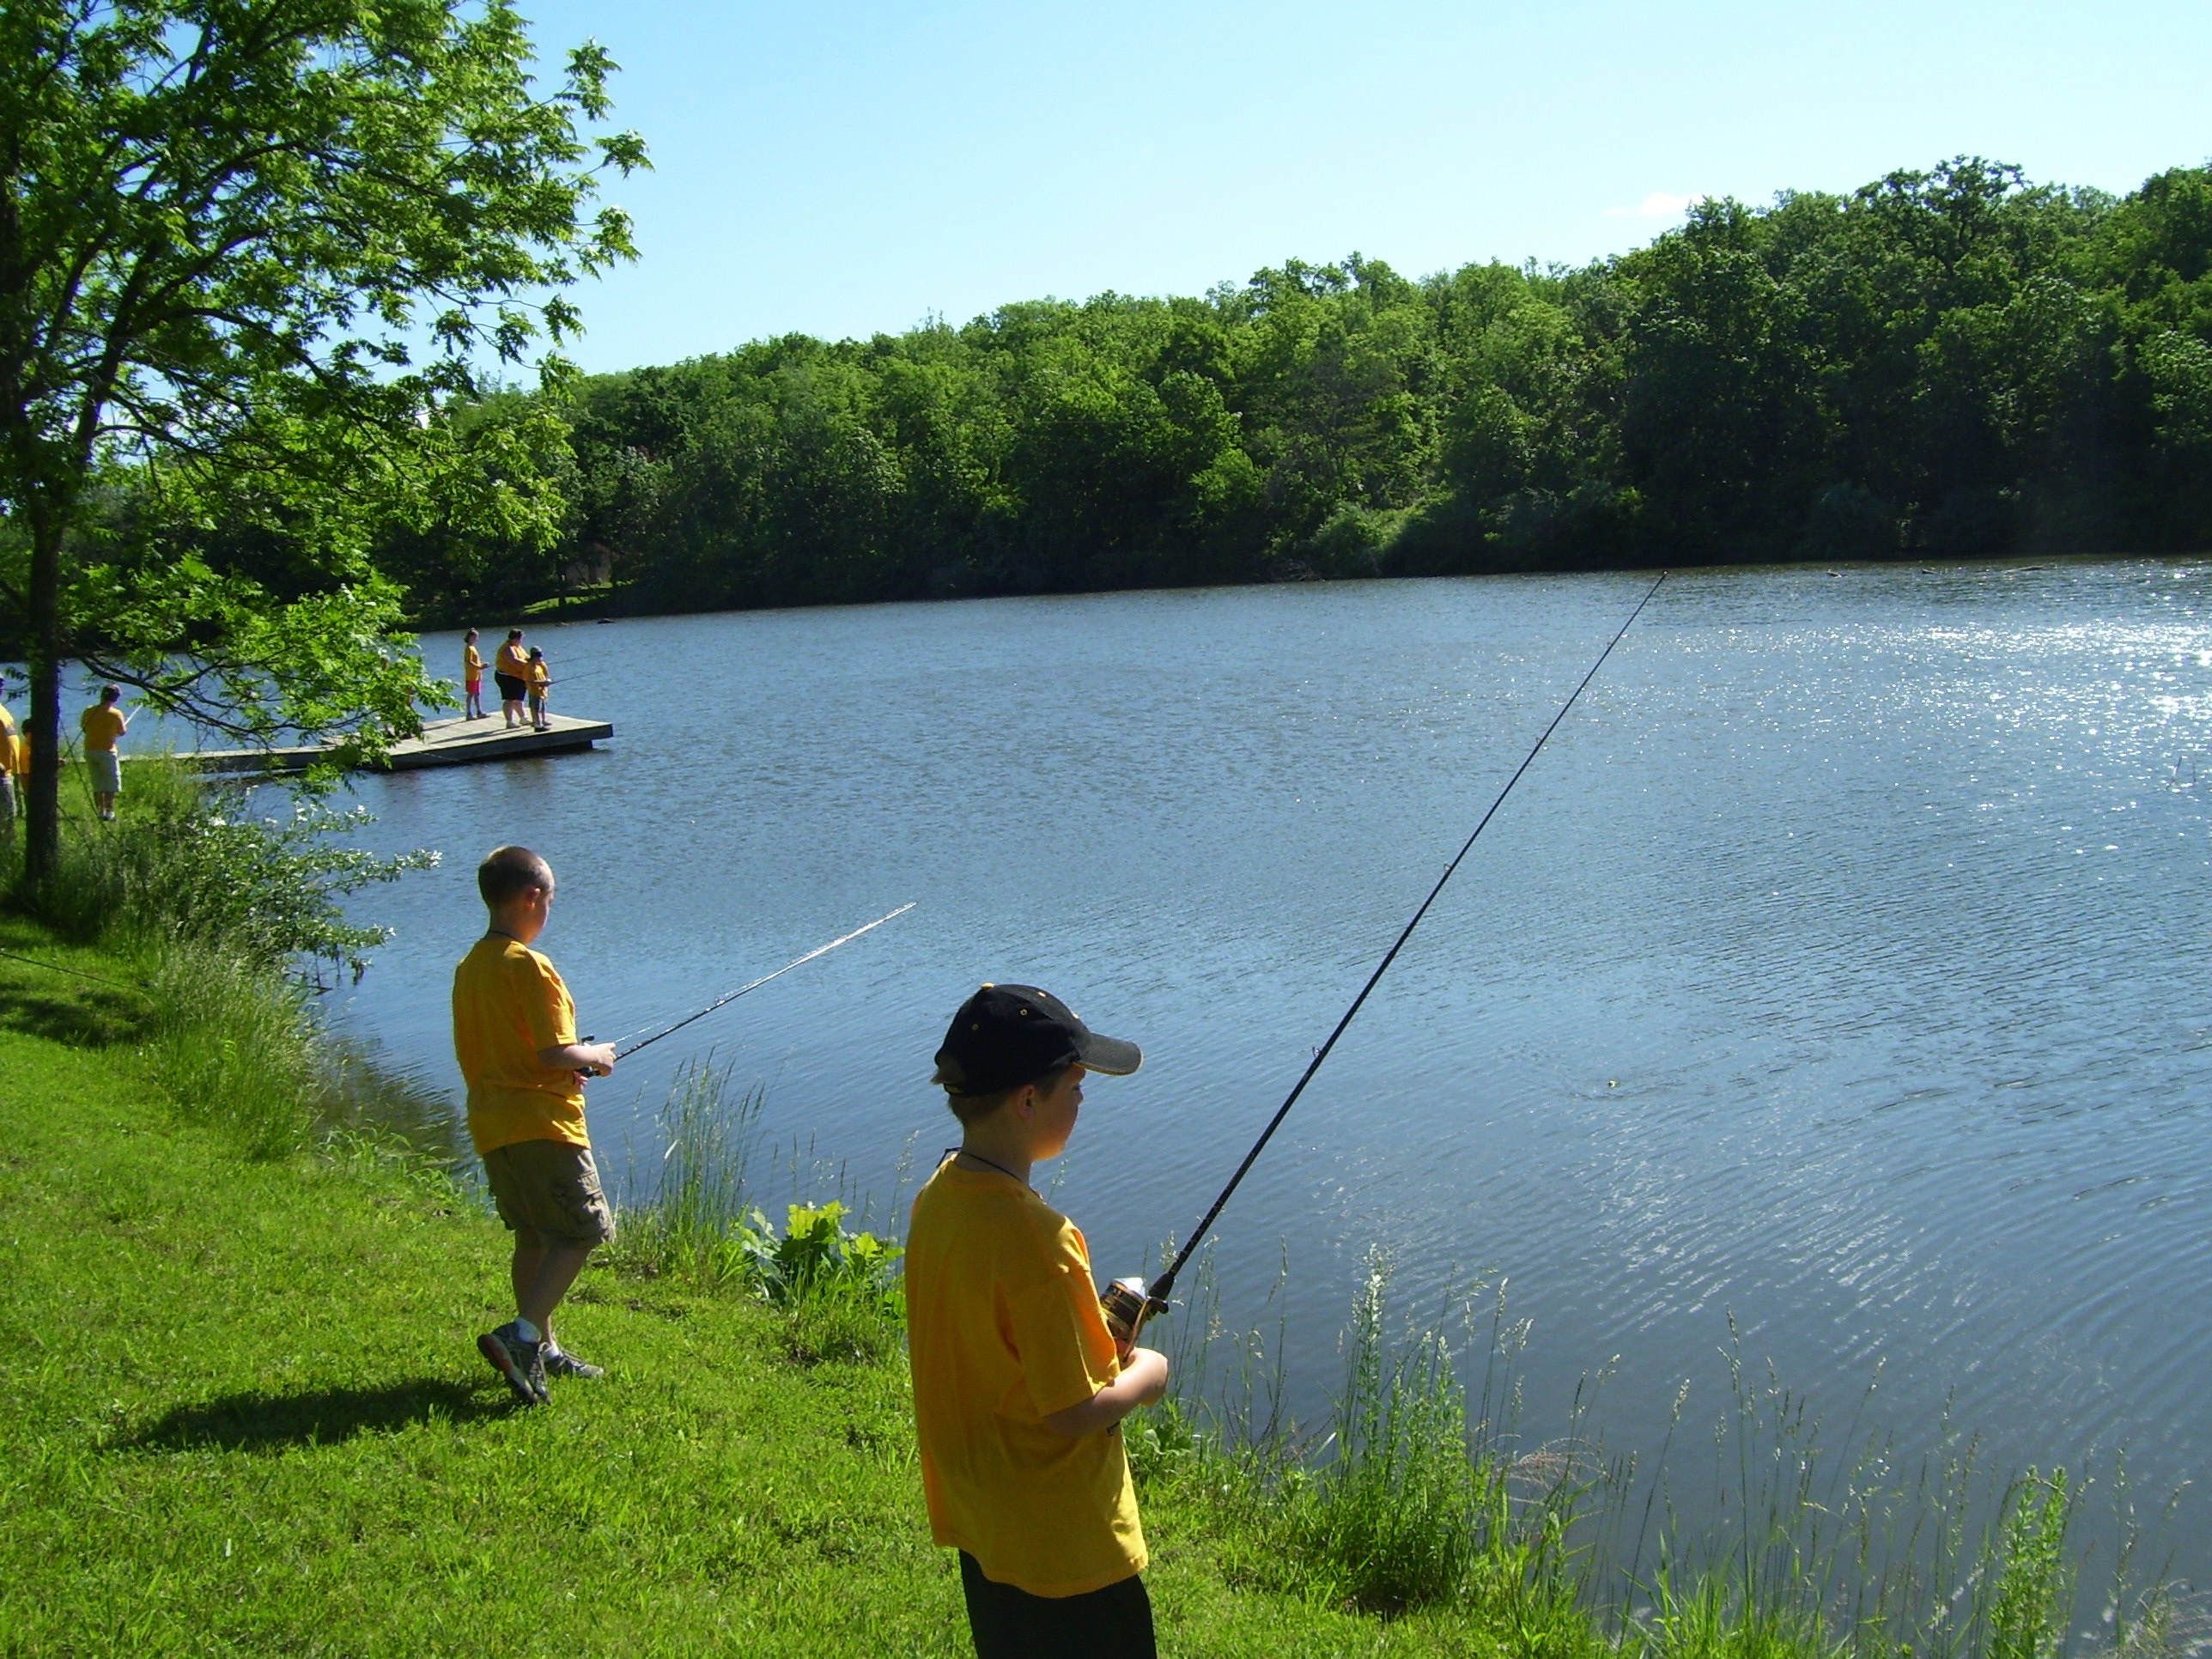
lake, river, summer, recreation, pond, fishing, fisherman, fish, angling, fish pond, outdoor recreation, recreational fishing